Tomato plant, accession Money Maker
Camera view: horizontal (90 deg, fisheye); turntable rotation: 60 degrees
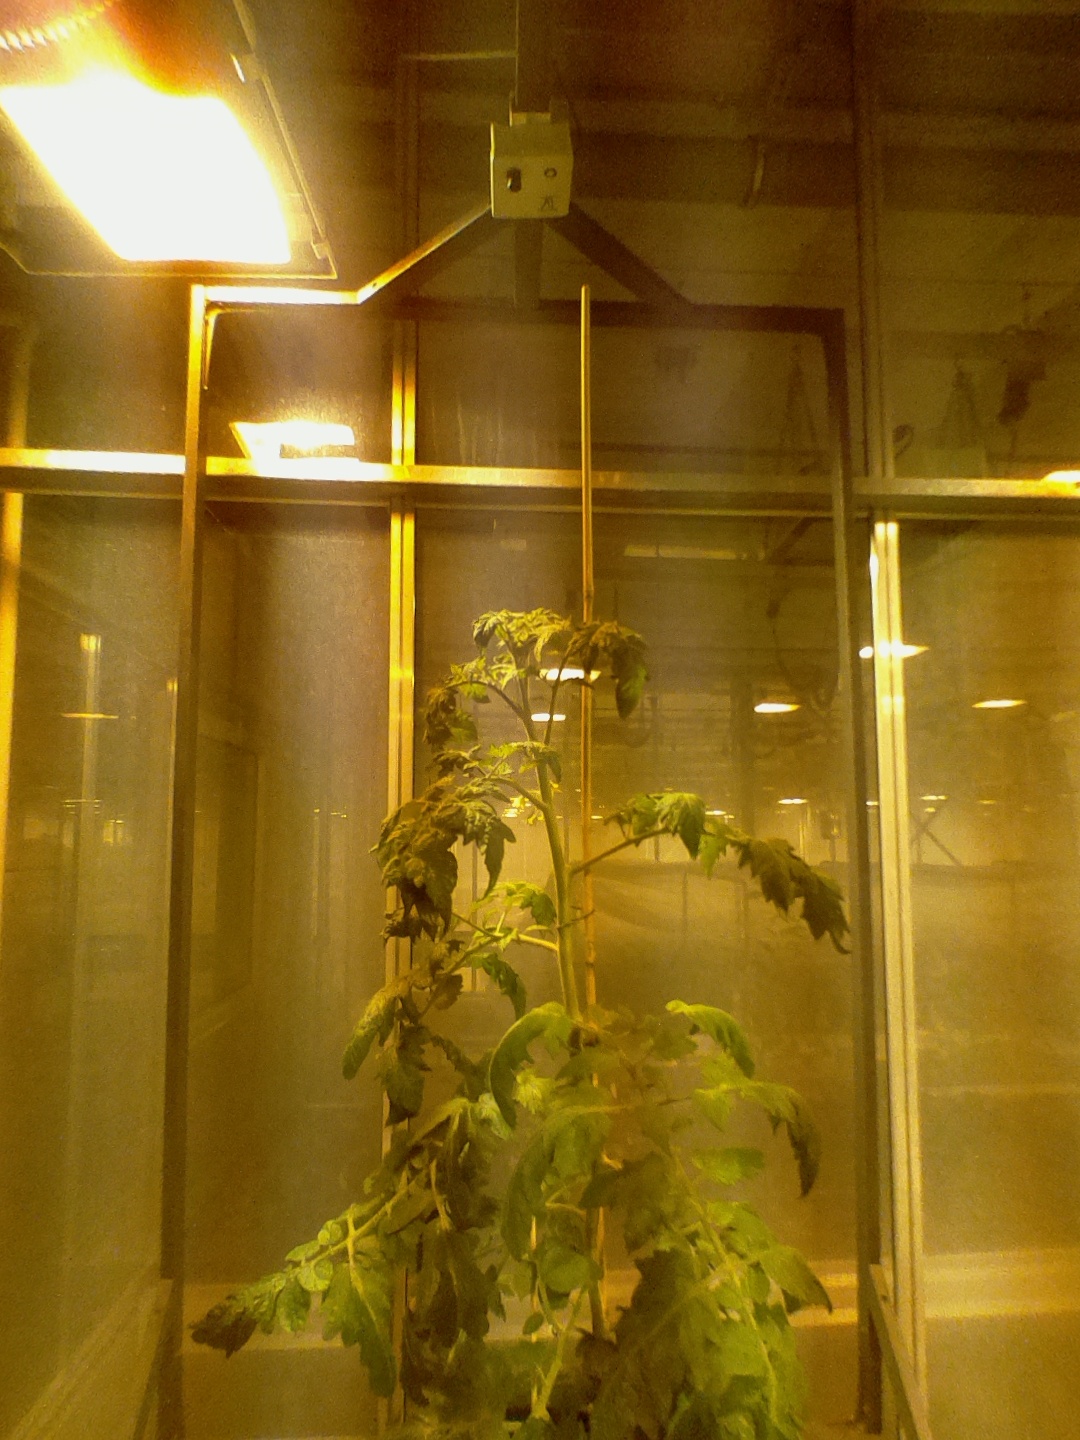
BBCH growth stage 67: Full flowering, 70%-80% of flowers open, more petals falling